Foreign relations of India

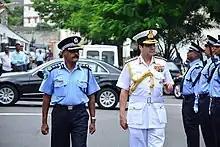
Admiral RK Dhowan inspecting guard of honour in Mauritius

At present, under the Look East Policy, the Government of India is giving special emphasis on the economic development of the backward northeastern region of India taking advantage of a huge market of ASEAN as well as of the energy resources available in some of the member countries of ASEAN like Burma. The look-east policy was launched in 1991 just after the end of the cold war, following the dissolution of the Soviet Union. After the start of liberalisation, it was a very strategic policy decision taken by the government in foreign policy. To quote Prime Minister Manmohan Singh "it was also a strategic shift in India's vision of the world and India's place in the evolving global economy".